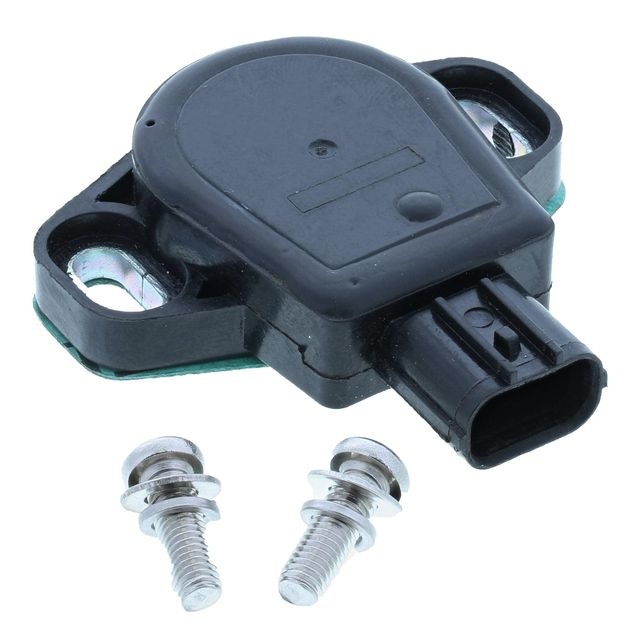
Sensor Tps Motorad 1Tp1326
Características Marca Motorad Número de parte 1TP1326 Clasificación Sensor Tps Attributos de producto Característica Valor Apoyo 65 Advertencia: Cáncer Y Daño Reproductivo - Www.P65Warnings.Ca.Gov Material Plástico Cuerpo Del Acelerador Montado Si Tipo De Terminal Espada Cantidad Terminal 3 Género De Conector Hembra Género Terminal Macho Soporte De Montaje Incluido No Equivalencias con otras marcas Número de parte Marca 1Tp1326 Motorad 977023 Dorman Compatibilidades Vehículos Honda Element 2006 4 Cilindro(s) 2.4 Litro(s) Honda Element 2005 4 Cilindro(s) 2.4 Litro(s) Honda Accord 2005 4 Cilindro(s) 2.4 Litro(s) Honda Element 2004 4 Cilindro(s) 2.4 Litro(s) Honda Accord 2004 4 Cilindro(s) 2.4 Litro(s) Honda Element 2003 4 Cilindro(s) 2.4 Litro(s) Honda Accord 2003 4 Cilindro(s) 2.4 Litro(s) En nuestro buscador por vehículo encontrarás detalles como posición y más.
Brand: Motorad
Category: Vehicles & Parts > Vehicle Parts & Accessories > Motor Vehicle Parts > Motor Vehicle Sensors & Gauges > Speed Sensors